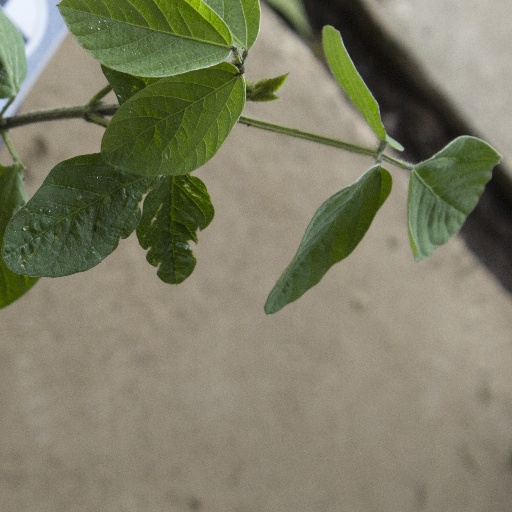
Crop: soybean